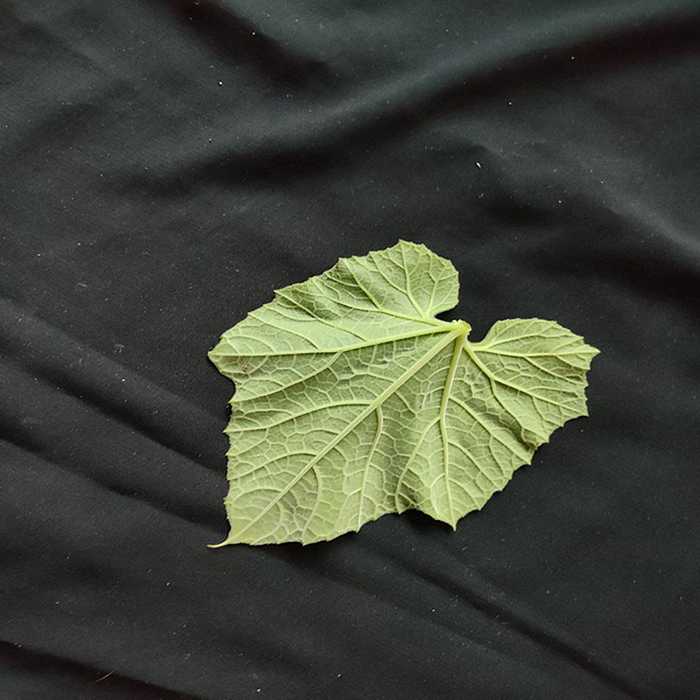
Plant: Bottle gourd
Label: Fresh leaf